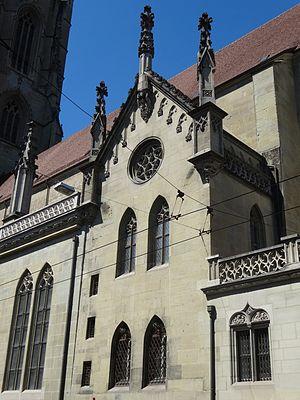
Cathédrale St-Nicolas de Fribourg (Suisse). Sacristie.
La cathédrale Saint-Nicolas de Fribourg, de style gothique rayonnant, domine le centre de la ville médiévale de Fribourg en Suisse. Elle est construite sur un éperon rocheux surplombant de 50 mètres la rivière Sarine. Dédiée à saint Nicolas, elle est depuis 1924 le siège du diocèse de Lausanne, Genève et Fribourg.